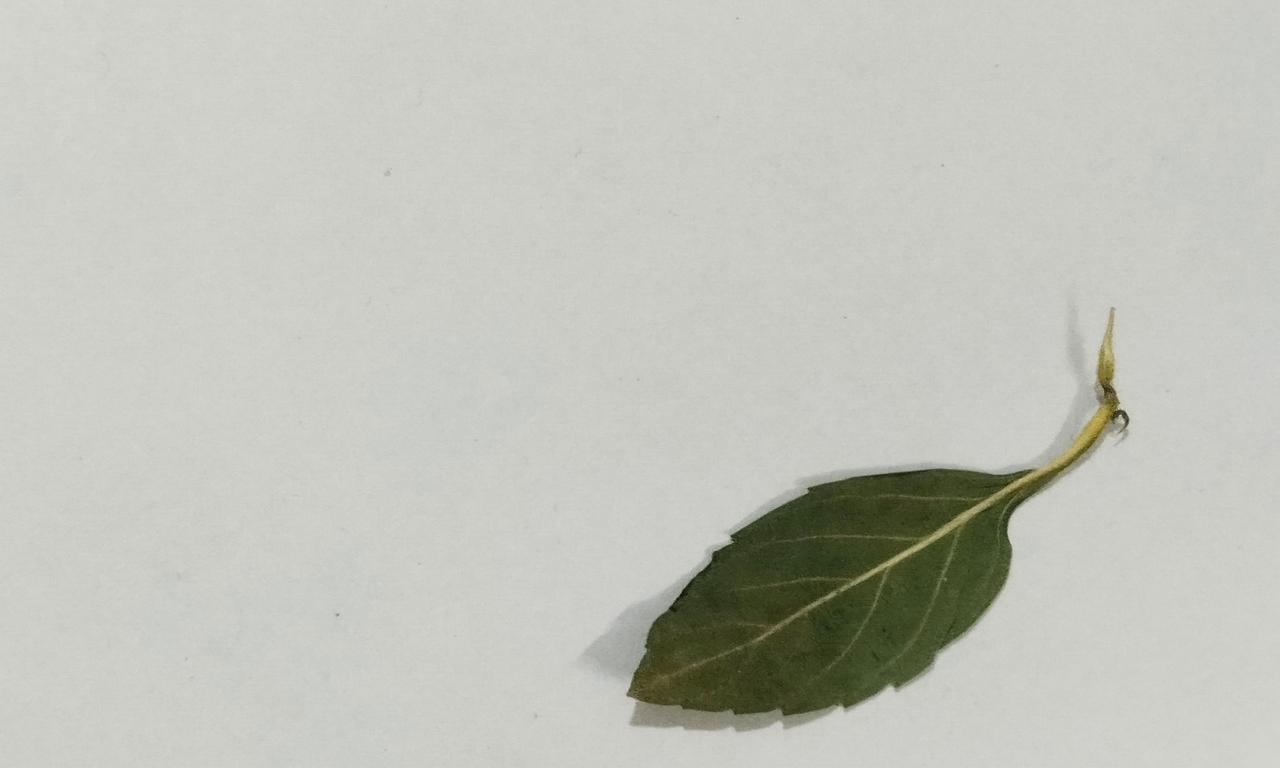
Label: Dried